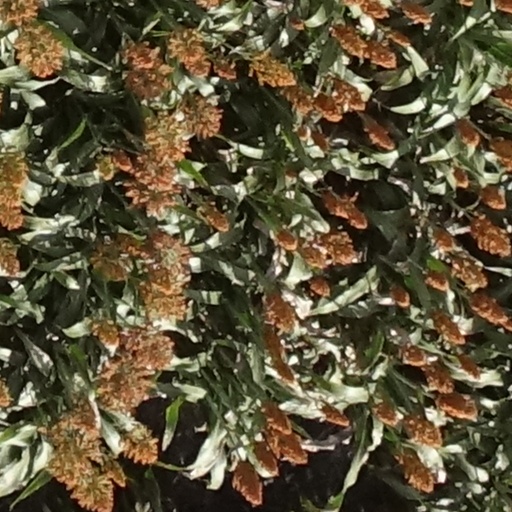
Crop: sorghum